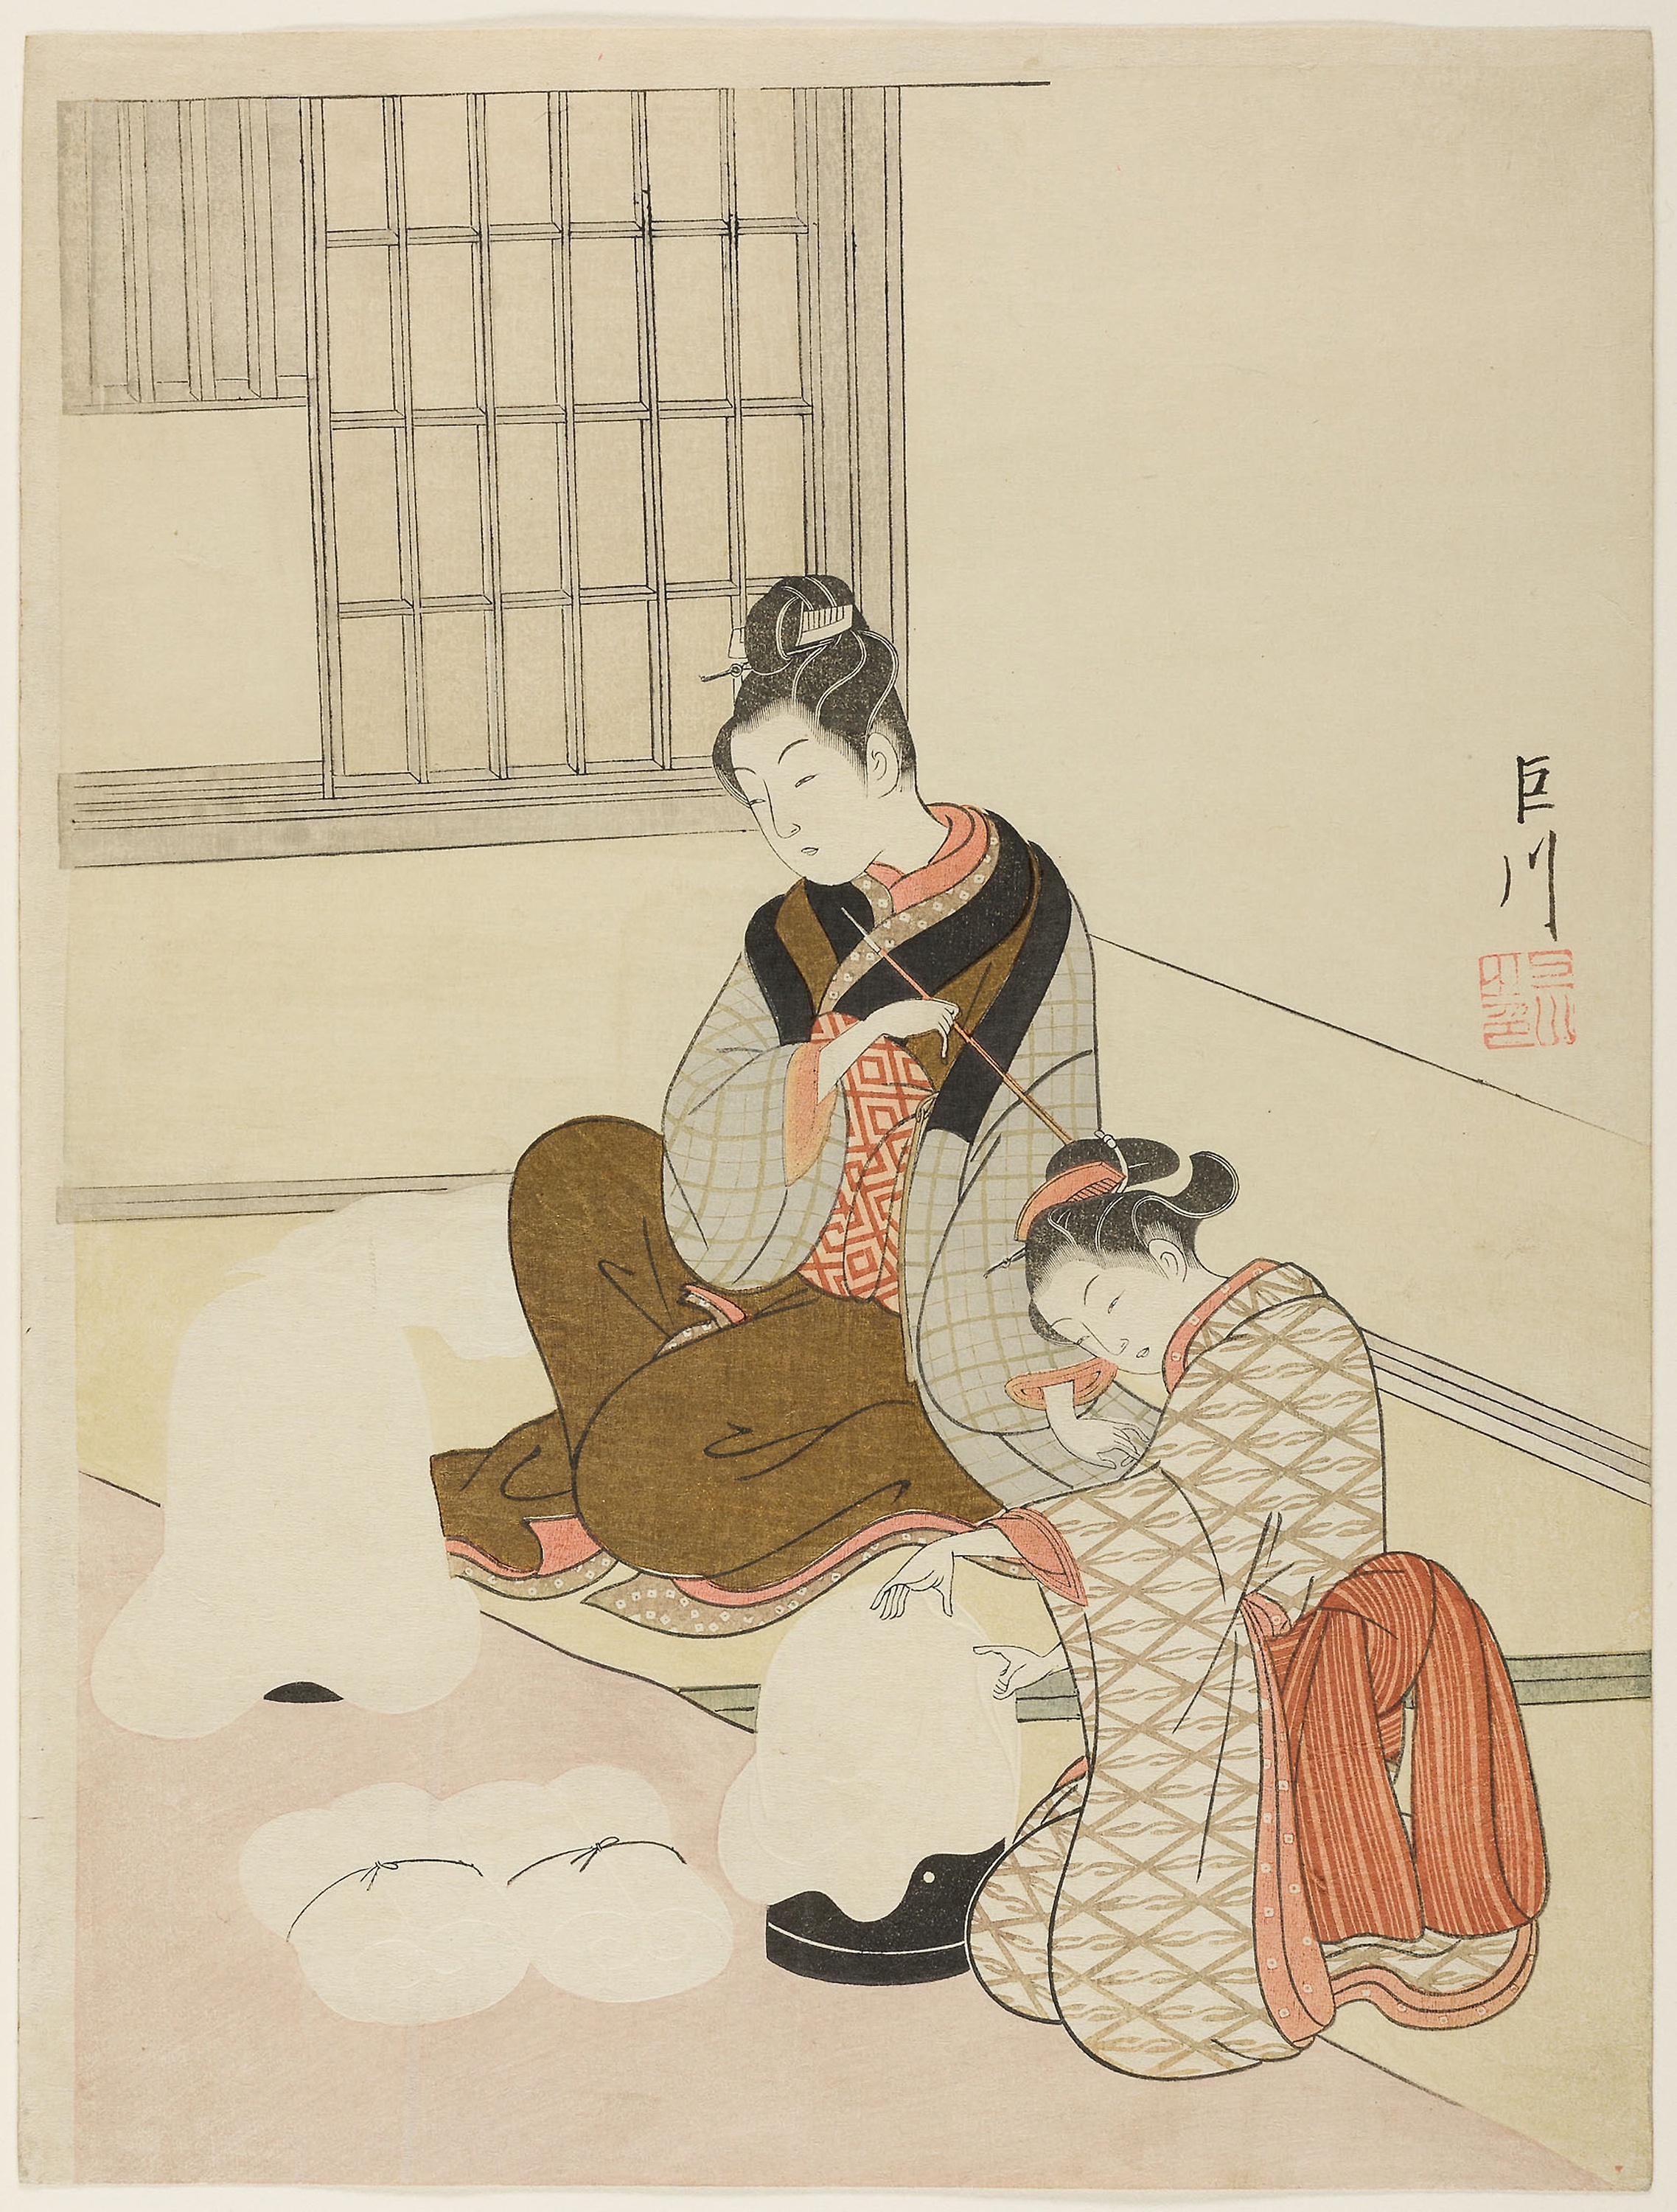
art, illustration, paper, human behavior, costume design, artwork, drawing